All India Mahila Congress

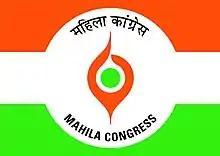
Flag

All India Mahila Congress (AIMC), also referred to as Mahila Congress, is the women's wing of the Indian National Congress (INC). It was founded in 1940 to promote the political and social empowerment of women in India. Currently Pratibha Dhanorkar heads the All India Mahila Congress as its president appointed on 5 January 2024.